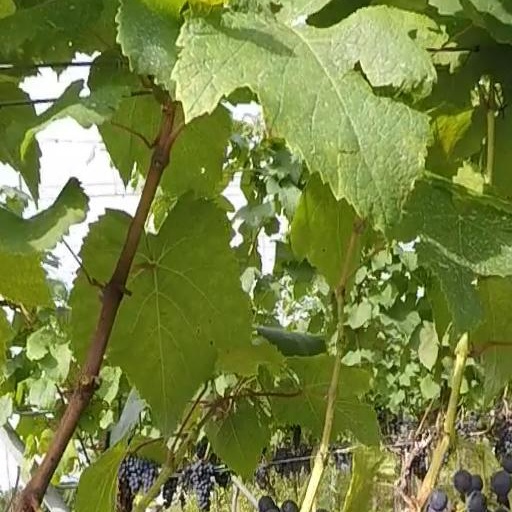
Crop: grape